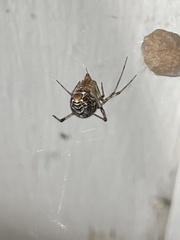
Species: Parasteatoda_tepidariorum